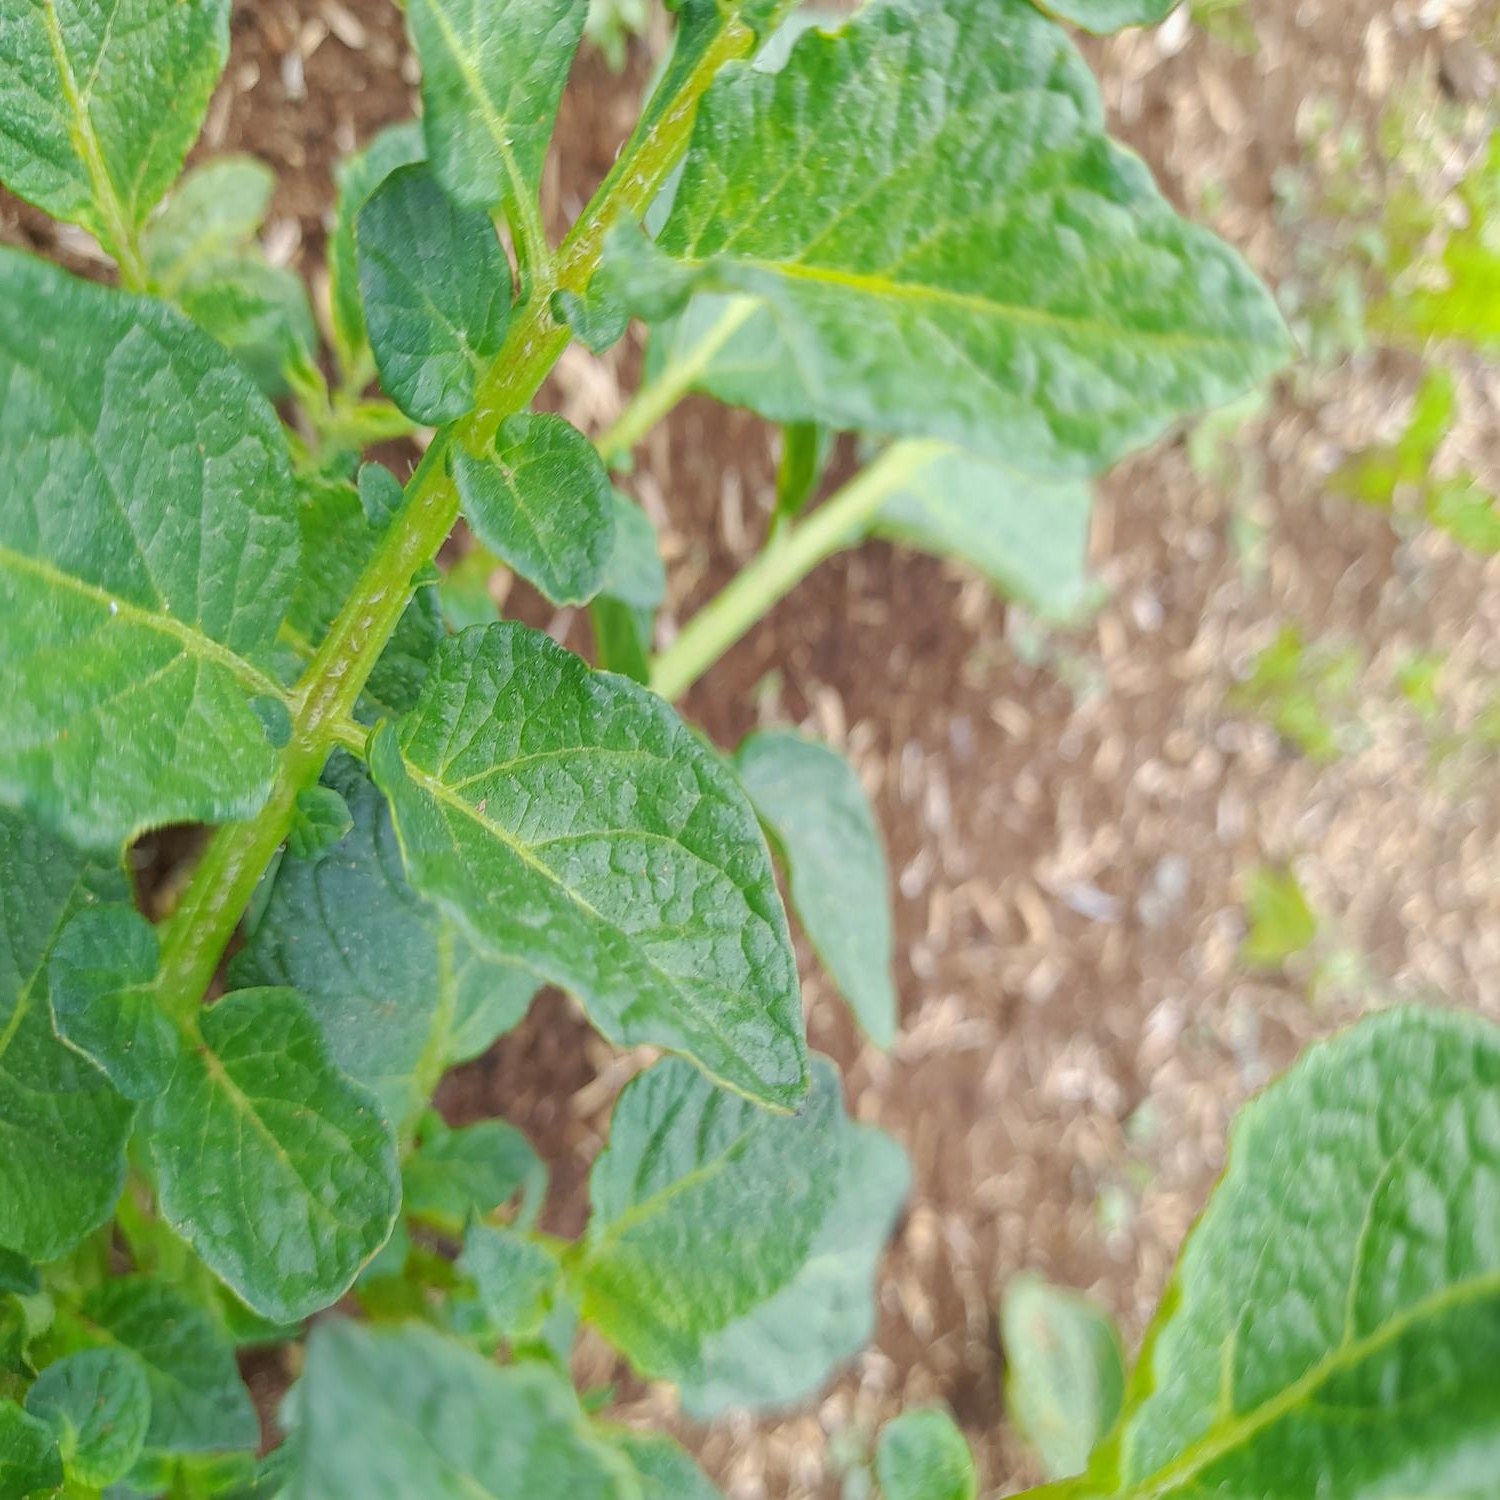
Etiqueta: Virus